Marcomanni

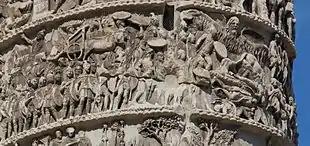
The "Miracle of the Rain" depicted on the Column of Marcus Aurelius in Rome

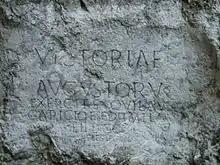
A monument found in Trenčín. "To the victory of emperor dedicated by 855 soldiers of II. Legion of an army stationed in Laugaricio. Made to order of Marcus Valerius Maximianus, a legate of the Second Auxiliary legion."

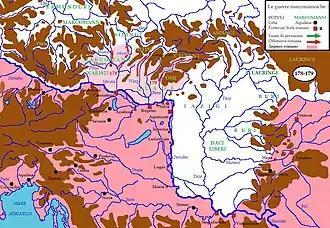
The light pink area north of the Danube was temporarily occupied by the Romans in 178–179 AD and was meant to become the new Roman province of Marcomannia

The relationship between the Romans and the Quadi and their neighbours was far more seriously and permanently disrupted during the long series of conflicts called the Marcomannic or Germanic wars, which were fought mainly during the rule of emperor Marcus Aurelius (reigned 161-180 AD).